Runcorn

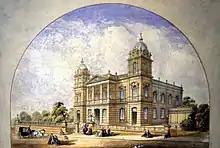
St Paul's Methodist Chapel, since demolished

In the middle of the century, the growing wealth of the town and its industrialists saw the construction of several new landmarks, including Halton Grange, St Paul's Methodist Chapel and All Saints' Church.